World Resources Forum

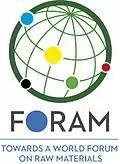
FORAM Logo

The Sustainable Recycling Industries (SRI) program builds capacity for sustainable recycling in developing countries. The program is funded by the Swiss State Secretariat of Economic Affairs and is implemented by the Empa, WRF and ecoinvent. It builds on the success of implementing e-waste recycling systems together with various developing countries for more than ten years. The SRI programme attempts to attain three objectives. First, it develops basic data for the assessment of environmental and social life cycle performance for industrial activities through the improvement of local and regional expertise in Brazil, India and South Africa. Furthermore, SRI improves local capacity for sustainable recycling together with private and public institutions, as well as the informal sector in Colombia, Egypt, Ghana, India, Peru, and South Africa. Lastly, the program facilitates a stakeholder consultation for the development of sustainability criteria for secondary raw materials. This has resulted in the ISO International Workshop Agreement on the 'Guidance Principles for the Sustainable Management of Secondary Metals' (ISO IWA 19:2017), which was launched at the Thirteenth Meeting of the Conference of the Parties to the Basel Convention. This new ISO document aims to guide economic operators of secondary metals value chains, including the informal sector, in the efficient and credible implementation of improved recycling practices, in particular in emerging and developing economies. The video "Tales of Trash: 5 Principles for Inclusive Recycling" introduces the program in just 3,5 minutes.